Wuilker Faríñez

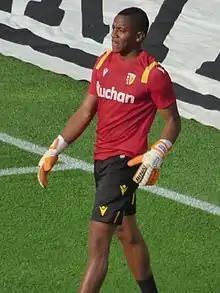
Faríñez with Lens in 2020

On 24 June 2020, Faríñez was loaned to French club Lens, following their promotion from Ligue 2. After arriving in Lens on 12 July 2020, Faríñez tested positive for COVID-19. The club ordered him to stay in quarantine for 14 days. During his season on loan at the club, he made five appearances for the first team and one appearance for the reserve team of the club. In May 2021, he signed a contract with Lens until 2024.